Malcolm Allen (politician)

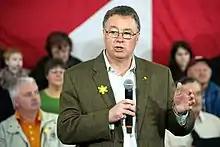
Allen during the 2011 federal election

Allen was first elected to the House of Commons on October 14, 2008 to the 40th Parliament, defeating Conservative Alf Kiers and the Liberal incumbent, John Maloney.